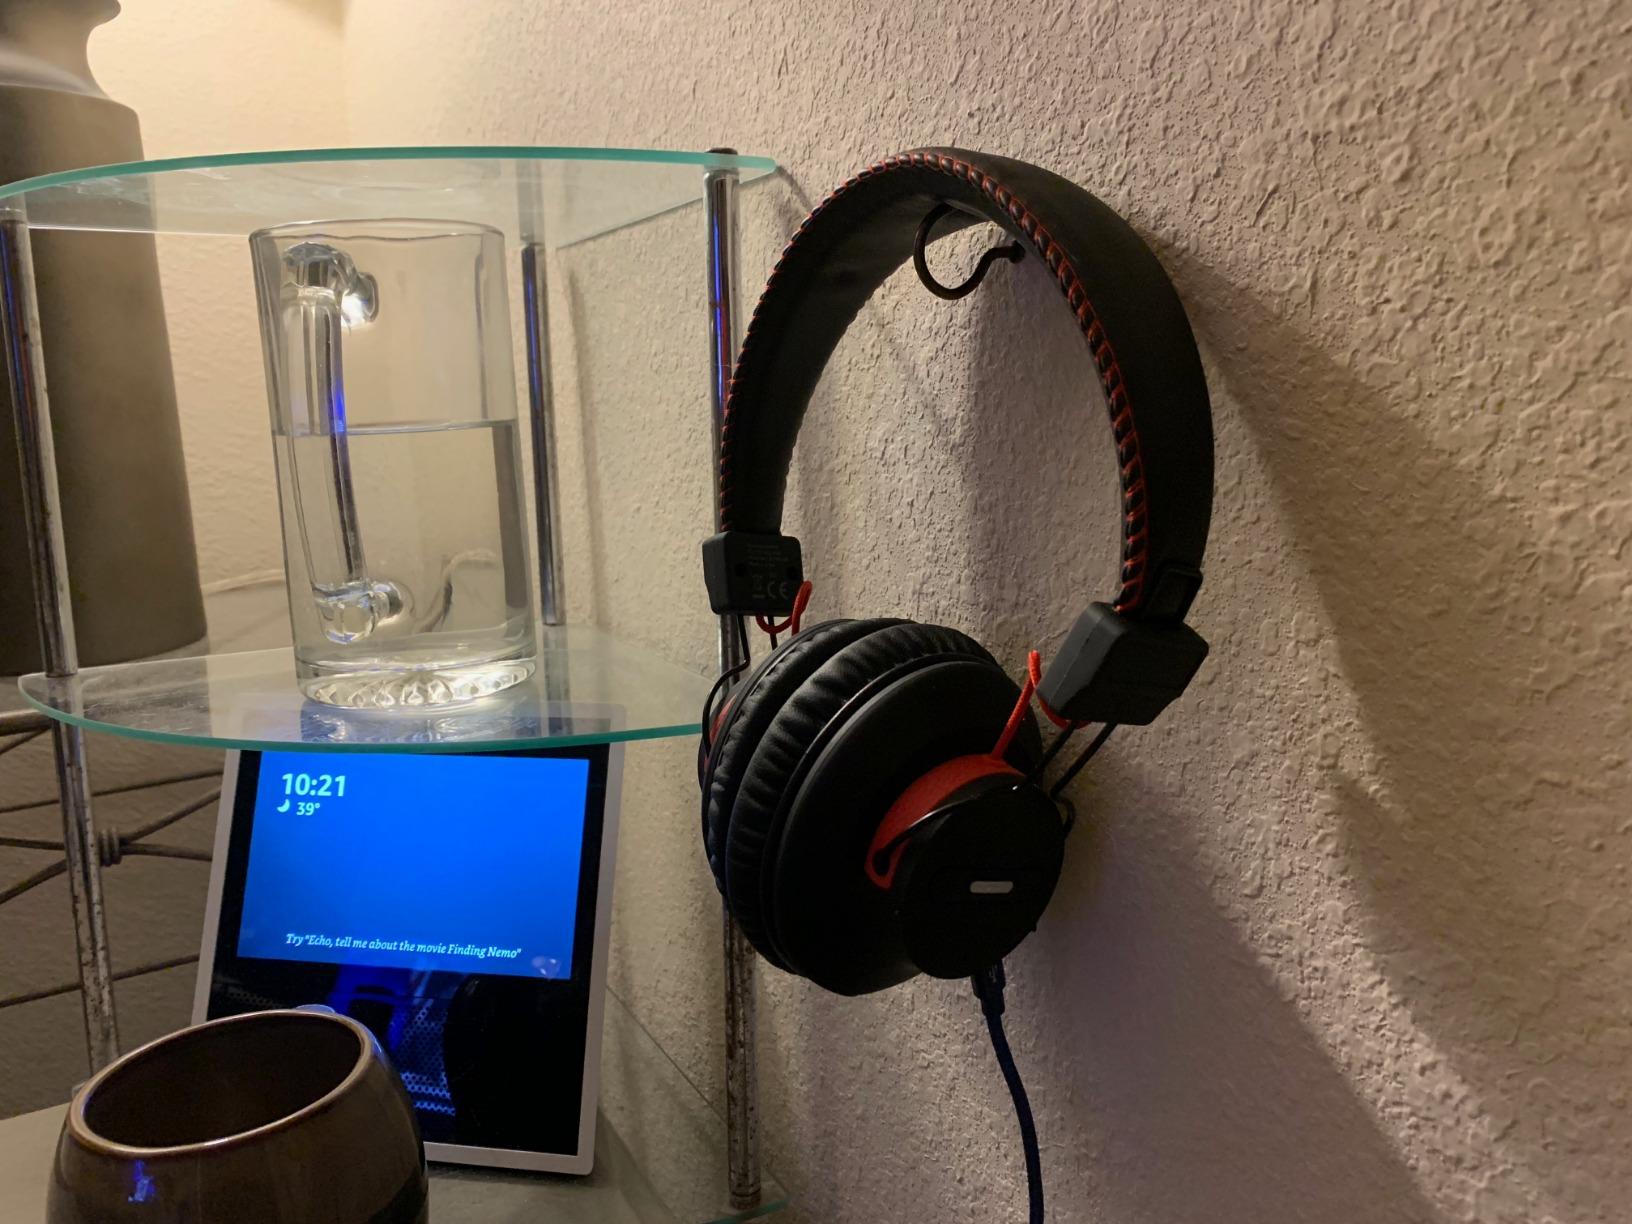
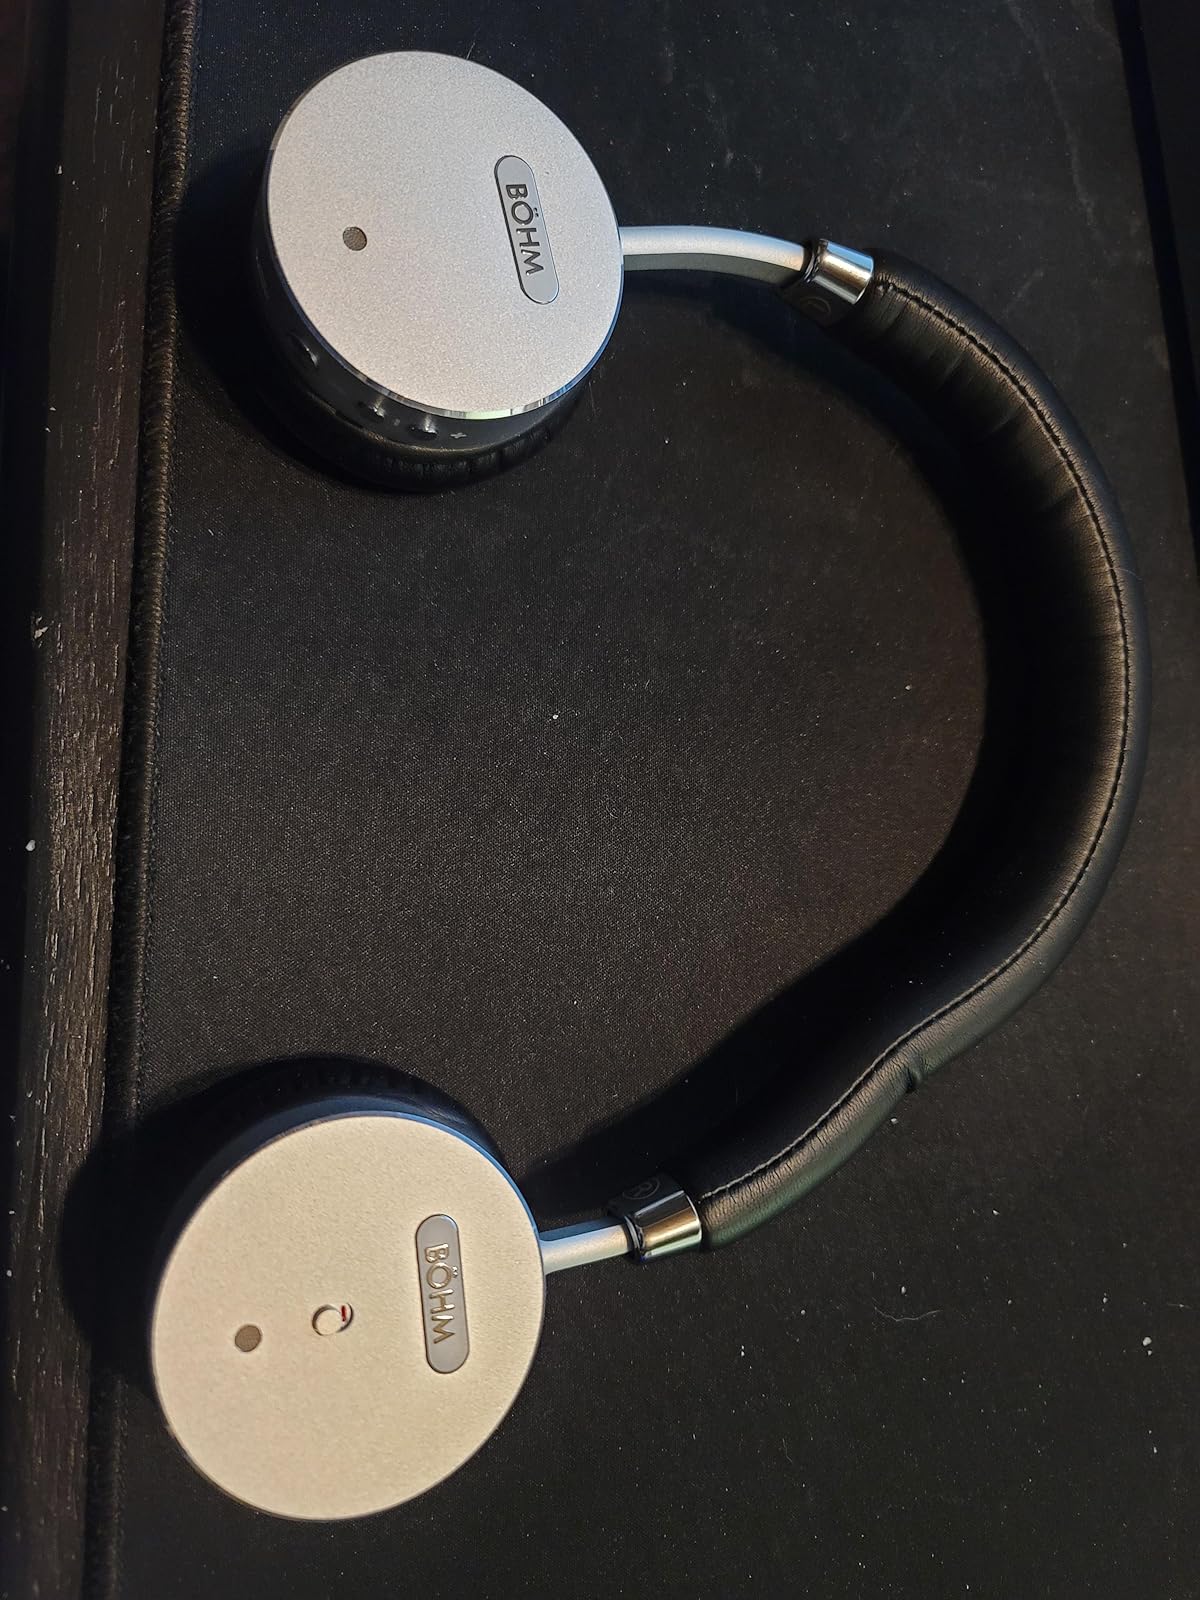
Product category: headphones
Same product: no